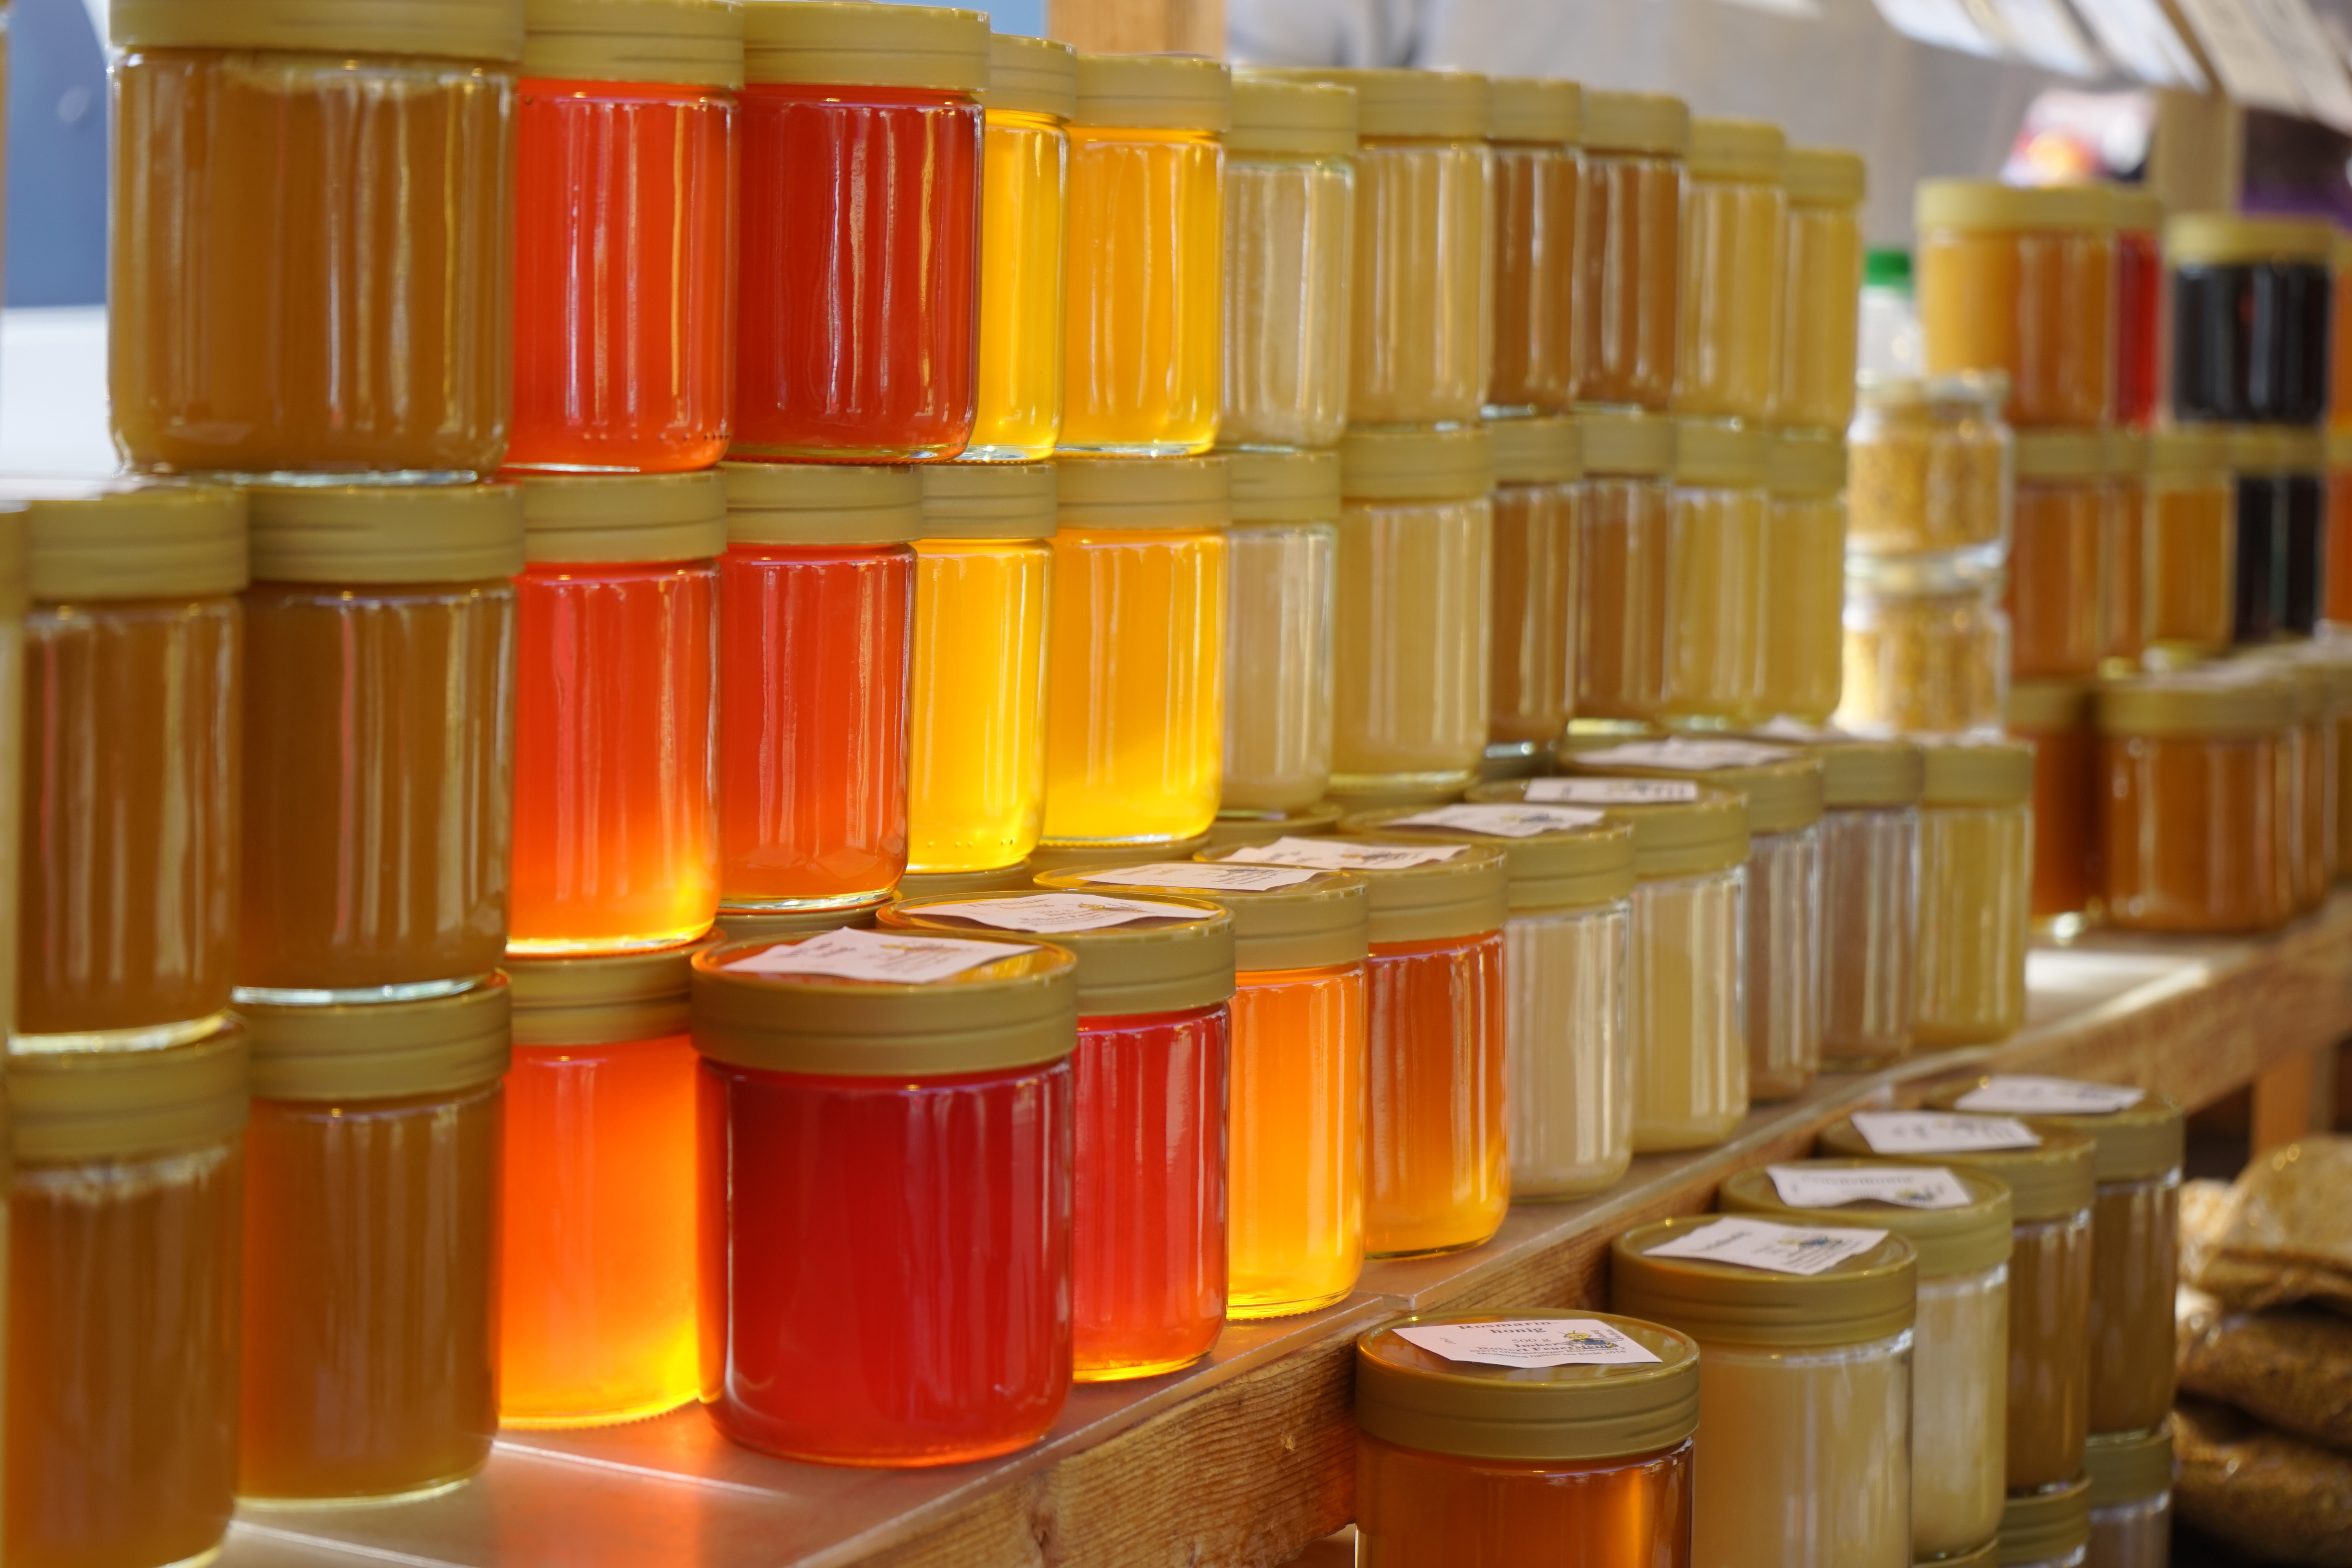
honey, clear, color, market, colorful, sale, back light, beekeeping, man made object, bottled, flower honey, honey yellow, honey jars, forest honey, direct sales